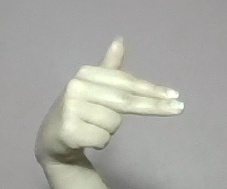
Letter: ghain